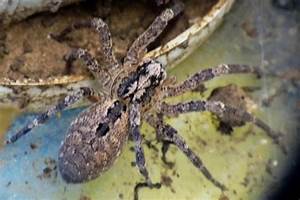
Label: ragno